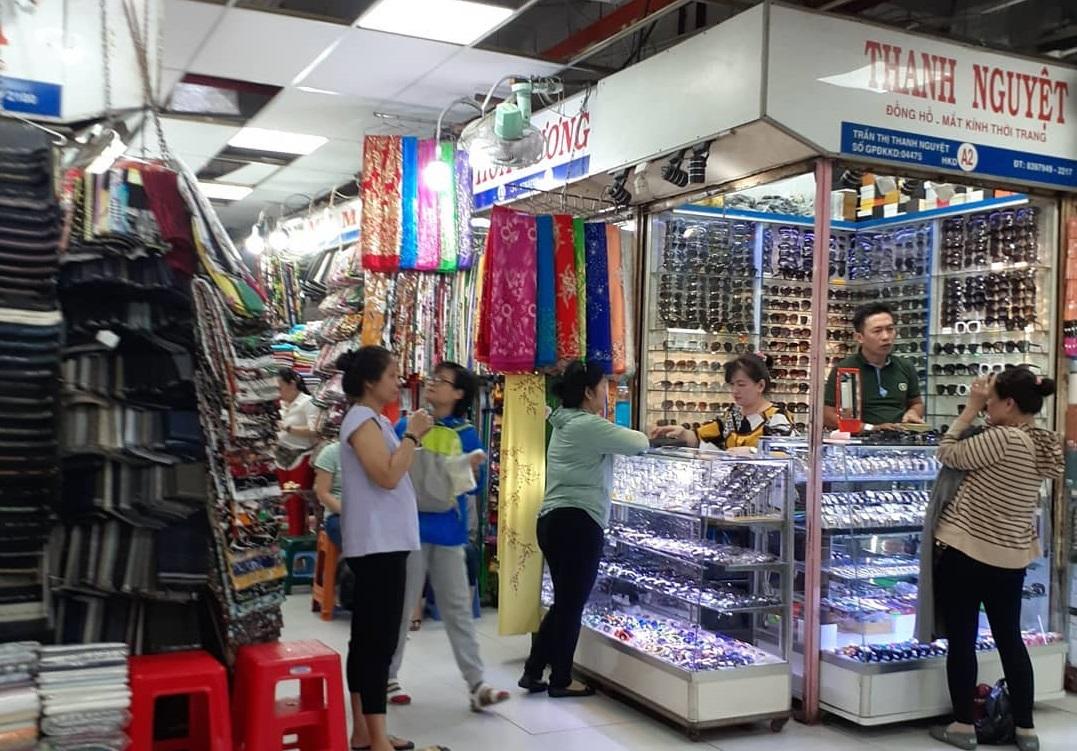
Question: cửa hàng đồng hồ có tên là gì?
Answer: cửa hàng có tên là thanh nguyệt